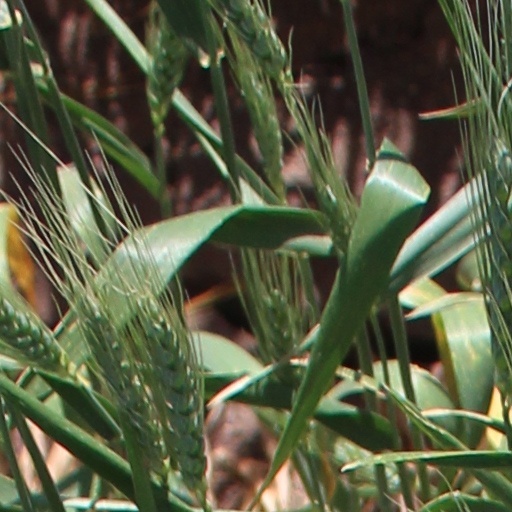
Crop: wheat